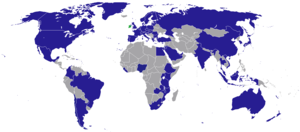
Voici les représentations diplomatiques de l'Irlande à l'étranger :